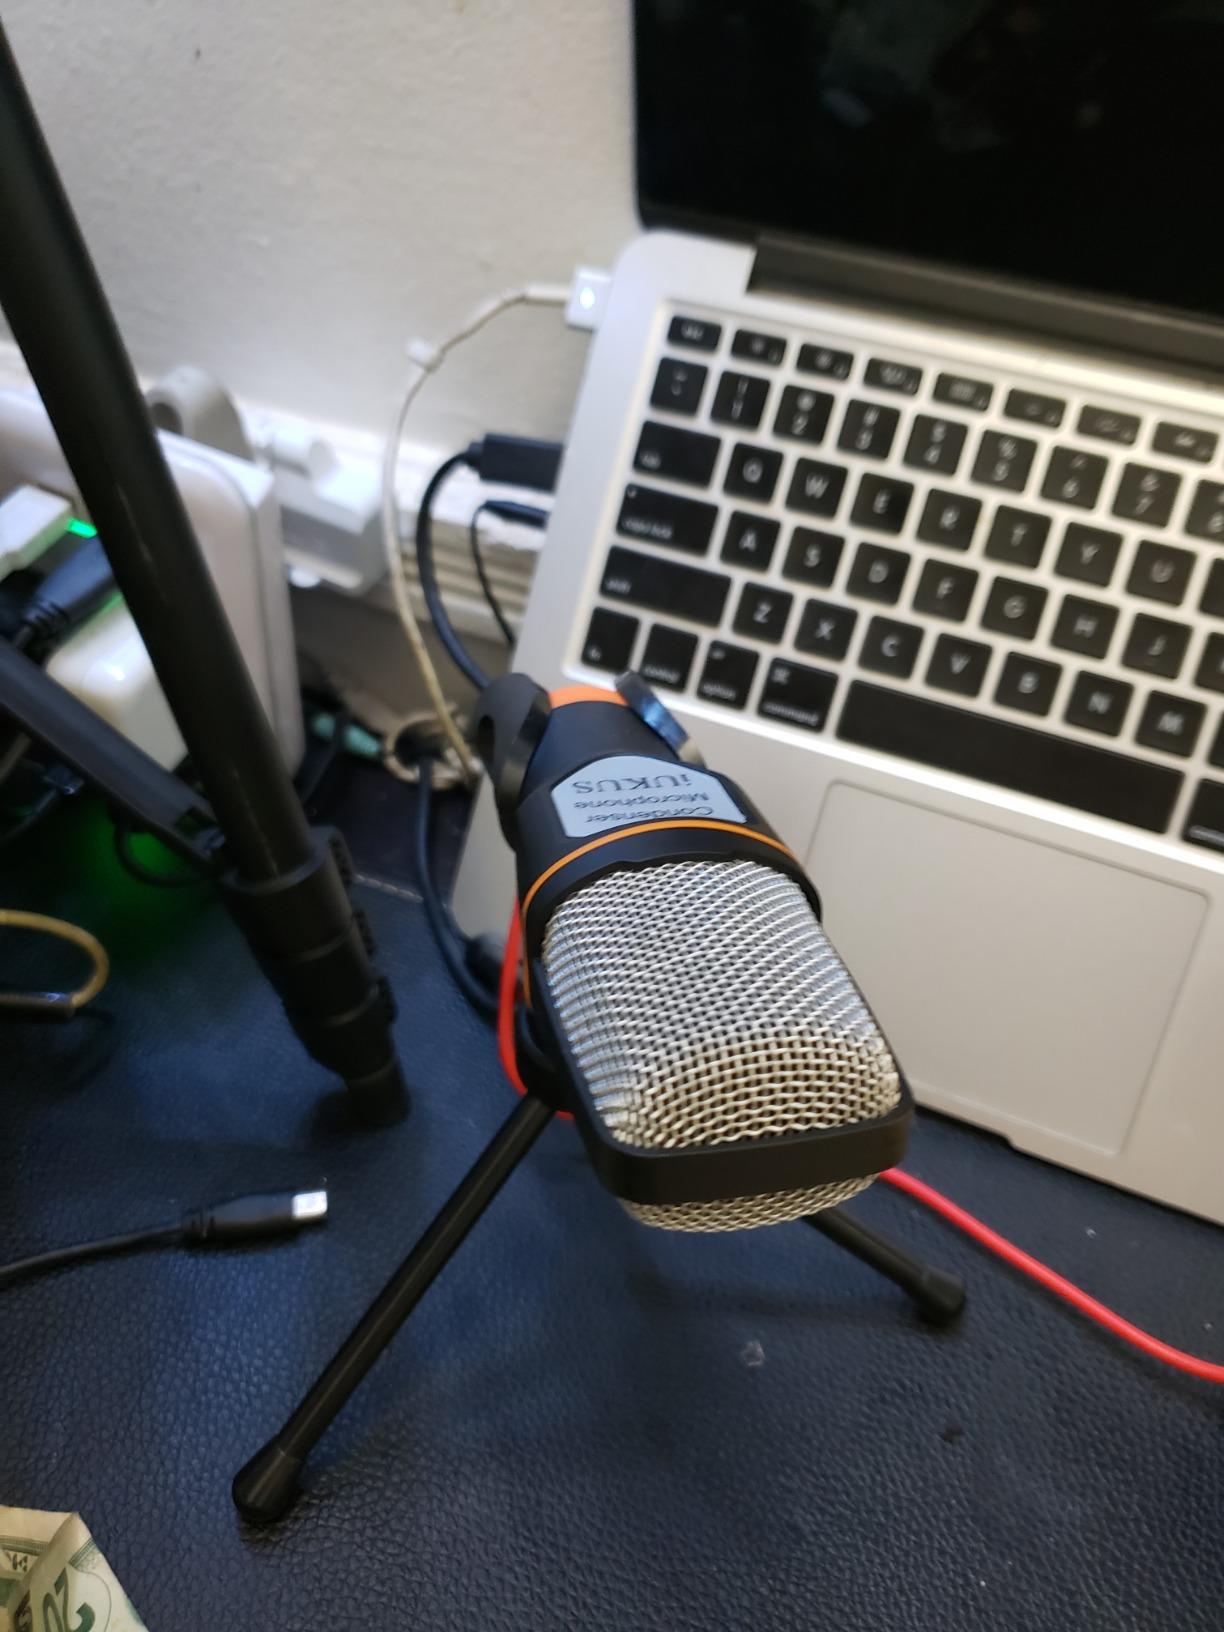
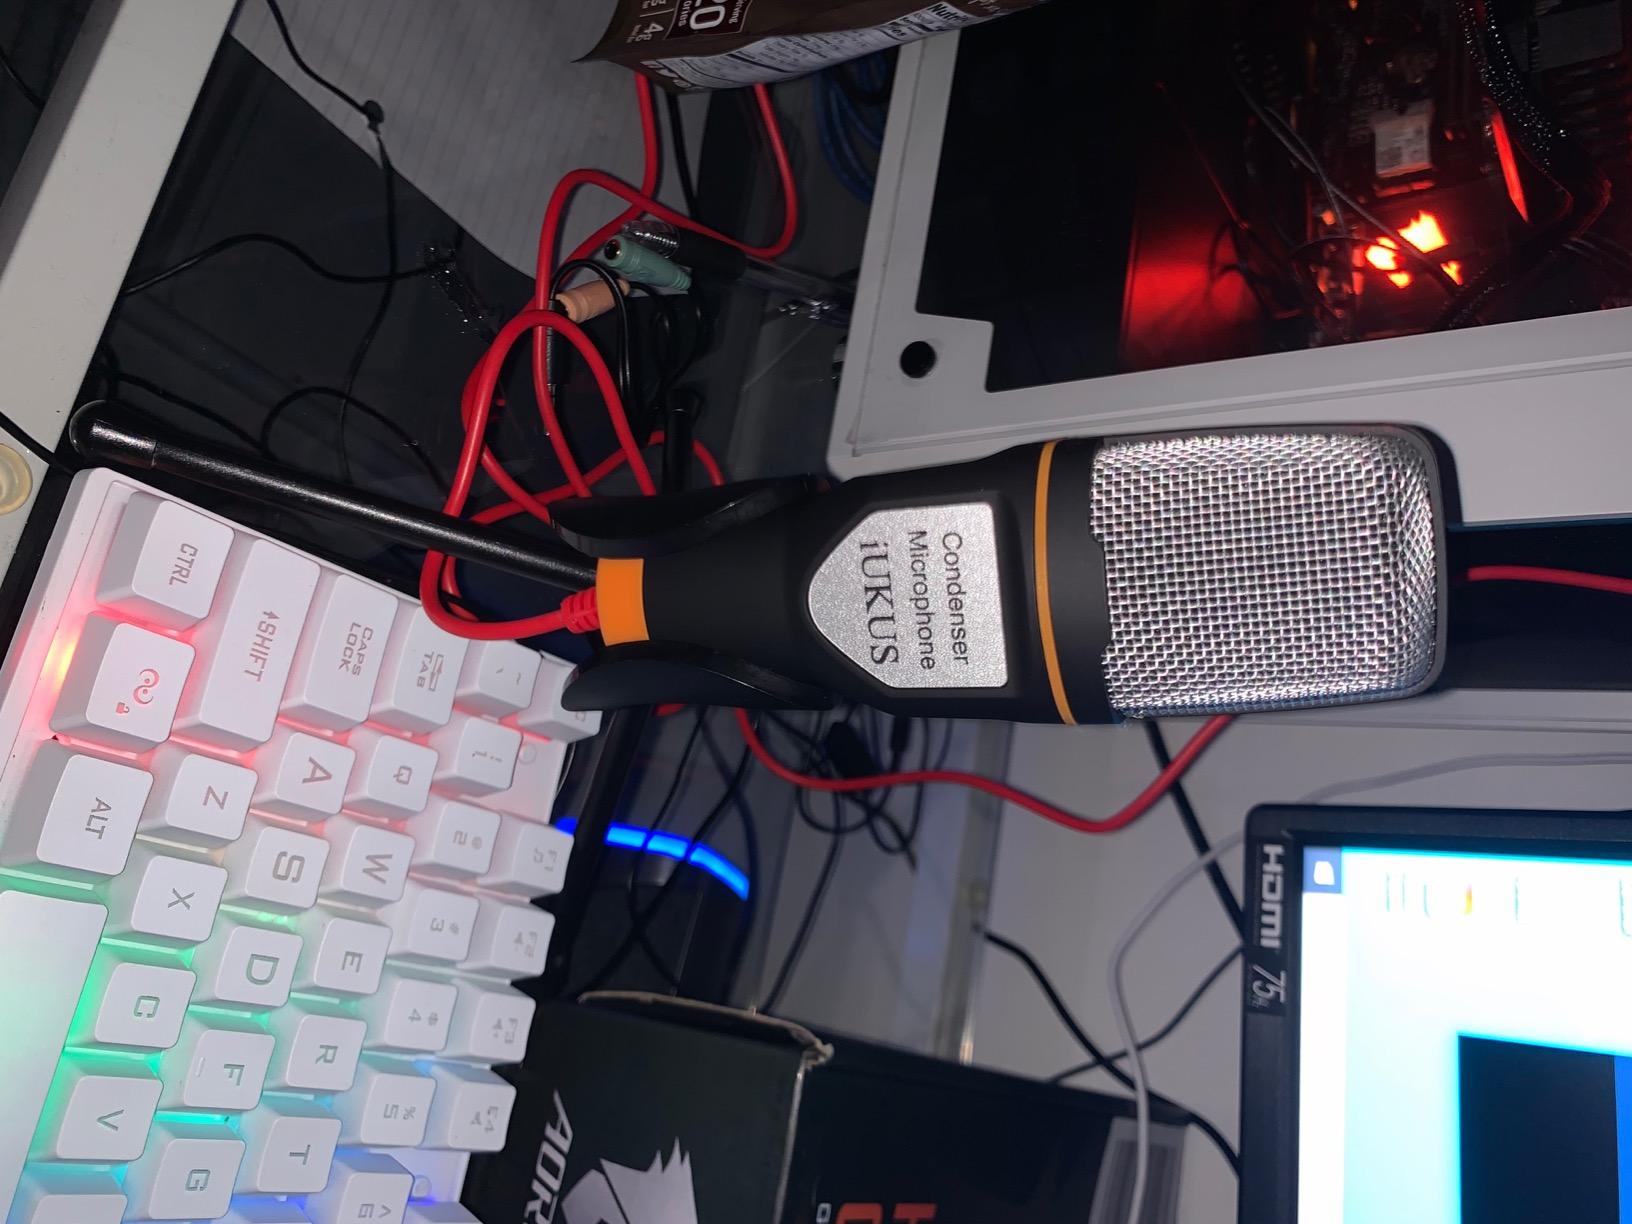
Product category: microphone
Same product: yes